Waldenbuch

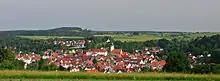
Panoramic view over Waldenbuch

Waldenbuch is situated at an altitude reaching from 340 to 460 meters on the northern edge of Schönbuch forest, 16 km south of Stuttgart.